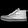
Label: Sneaker